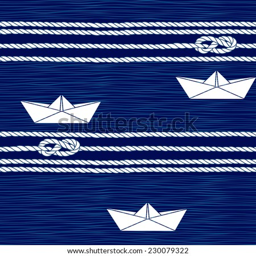
seamless pattern with marine rope , knots and boats on a blue background .